Parachute Regiment (United Kingdom)

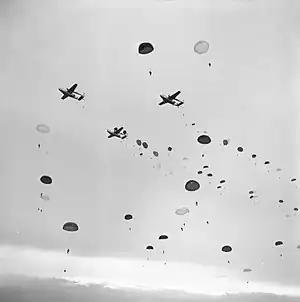
September 1953 parachute exercise by the 16th Airborne Division

The airborne divisions were disbanded after the Second World War, with only the 2nd Parachute Brigade (1st, 2nd and 3rd Battalions) remaining. In February 1948, it was renumbered the 16th Parachute Brigade and posted to the British Army on the Rhine. The brigade remained in Germany until October 1949, when it relocated to Aldershot, which became the home of the Parachute Regiment for the next 50 years. The Territorial Army (TA) reformed after the war and raised the 16th Airborne Division with nine parachute battalions (10th to 18th) in three parachute brigades. The division was disbanded in the 1956 defence cuts, leaving the 44th Independent Parachute Brigade as the only reserve parachute formation. The remaining reserve battalions were the 10th (City of London), 12th (Yorkshire), 13th (Lancashire), 15th (Scottish) and 17th (Durham Light Infantry). Further reductions resulted in the amalgamation of the 12th and 13th Battalions soon afterwards. In 1967, the TA battalions were reduced again, the 12th, 13th and 17th being amalgamated to reform the 4th Battalion. The 44th Independent Parachute Brigade was disbanded in 1977, leaving the reserve parachute battalions as independent units. Following the Falklands War, in November 1983 the 5th Airborne Brigade was formed for out-of-area operations. The brigade consisted of two of the parachute battalions and its own parachute trained artillery, engineers, medics, signals and logistics units. The Options for Change restructuring after the Cold War again reduced the number of TA battalions. The 4th and 15th Battalions were amalgamated in 1993 as the 4th Battalion, and the 10th Battalion was disbanded. The 5th Airborne Brigade lasted until the 1999 Strategic Defence Review, which recommended that the 5th Airborne and 24th Airmobile Brigade be amalgamated as the 16th Air Assault Brigade.